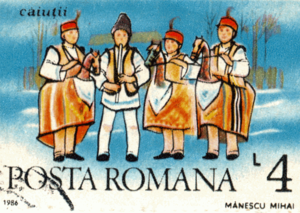
Les colinde sont des chants qui peuvent être chantés ou déclamés, et que l'on pouvait entendre couramment dans les villages lors de la période de Noël en Europe de l'Est. Cet article décrit ceux chantés en Roumanie et Moldavie. Il s'agit d'une tradition devenue chrétienne, mais d'origine païenne. De nos jours, dans les grandes villes, elle se perd ou devient virtuelle. On fête alors Noël de plus en plus en famille, et on désigne à tort comme une colindă n'importe quel chant de Noël, comme les hymnes religieux chantés par les chœurs dans les églises. En roumain le verbe a colinda signifie « marcher en chantant » ou « chanter en marchant » et par extension plus familièrement « faire un tour », « parcourir du pays ».